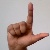
The image shows a hand gesture representing the letter 'L' in Indian Sign Language.